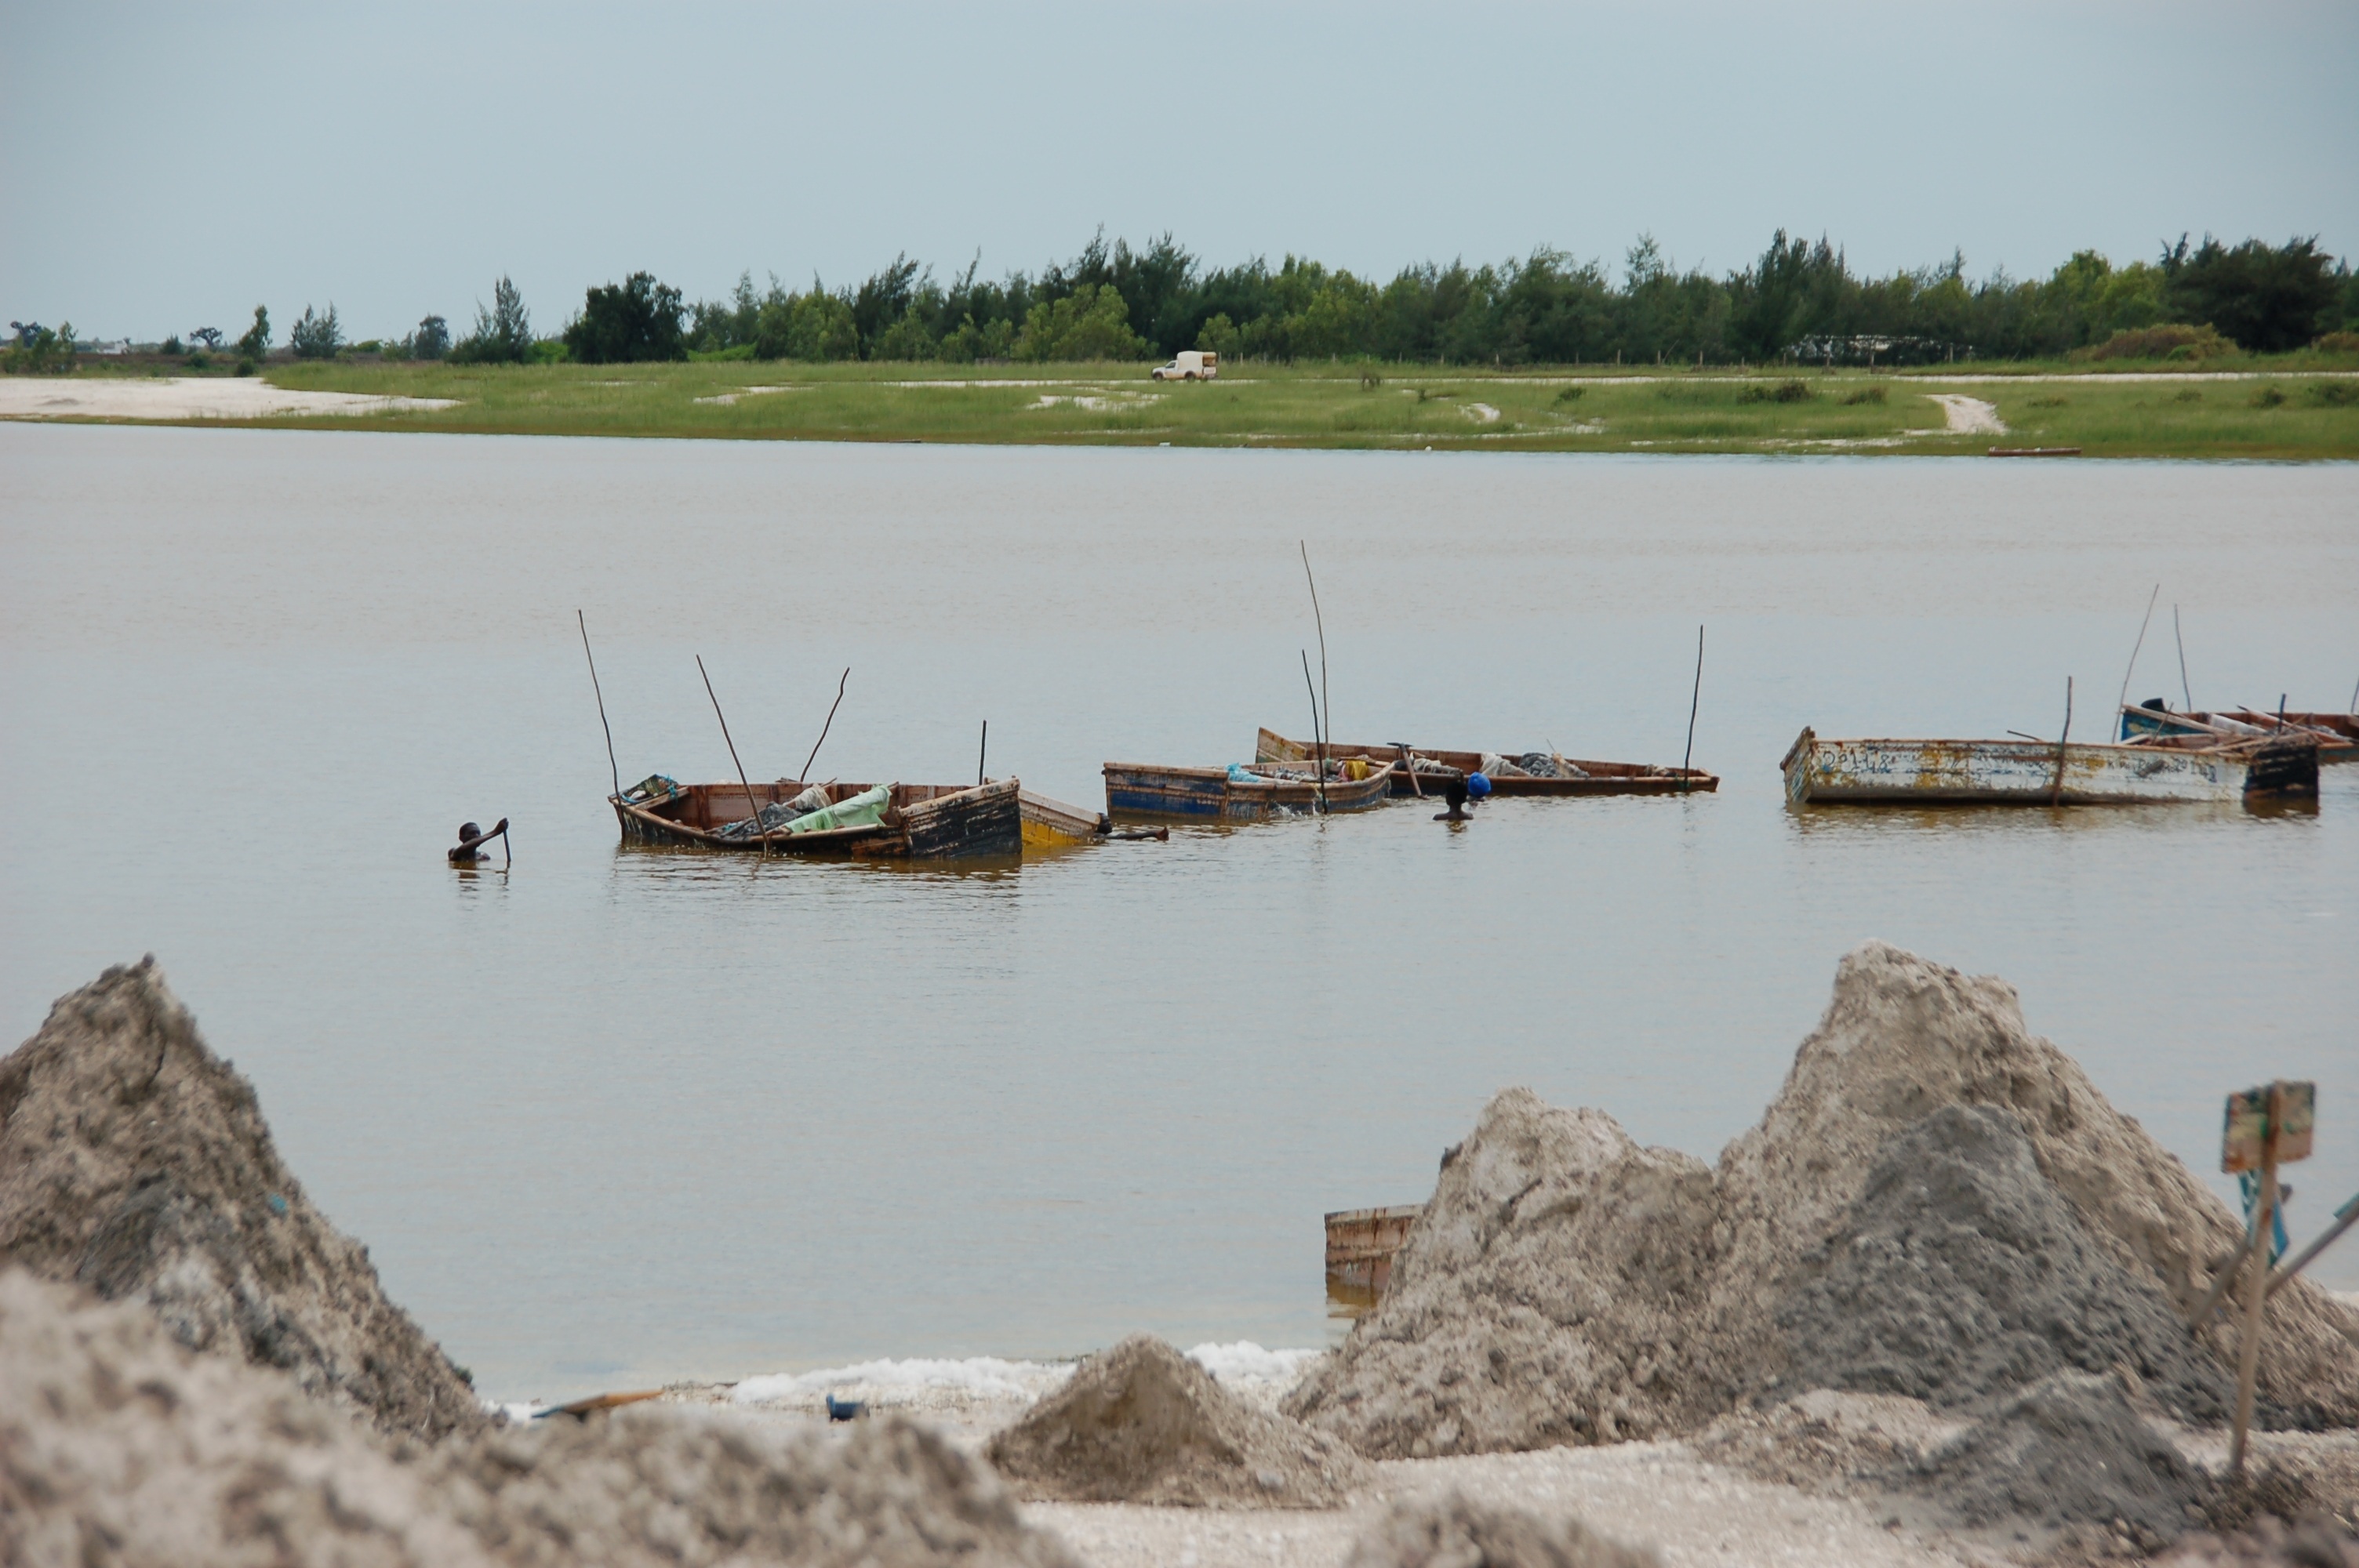
sea, boat, shore, lake, vehicle, bay, salt, reservoir, waterway, boating, poverty, senegal